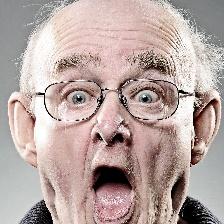
Label: faces